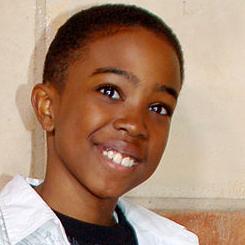
Age: 11